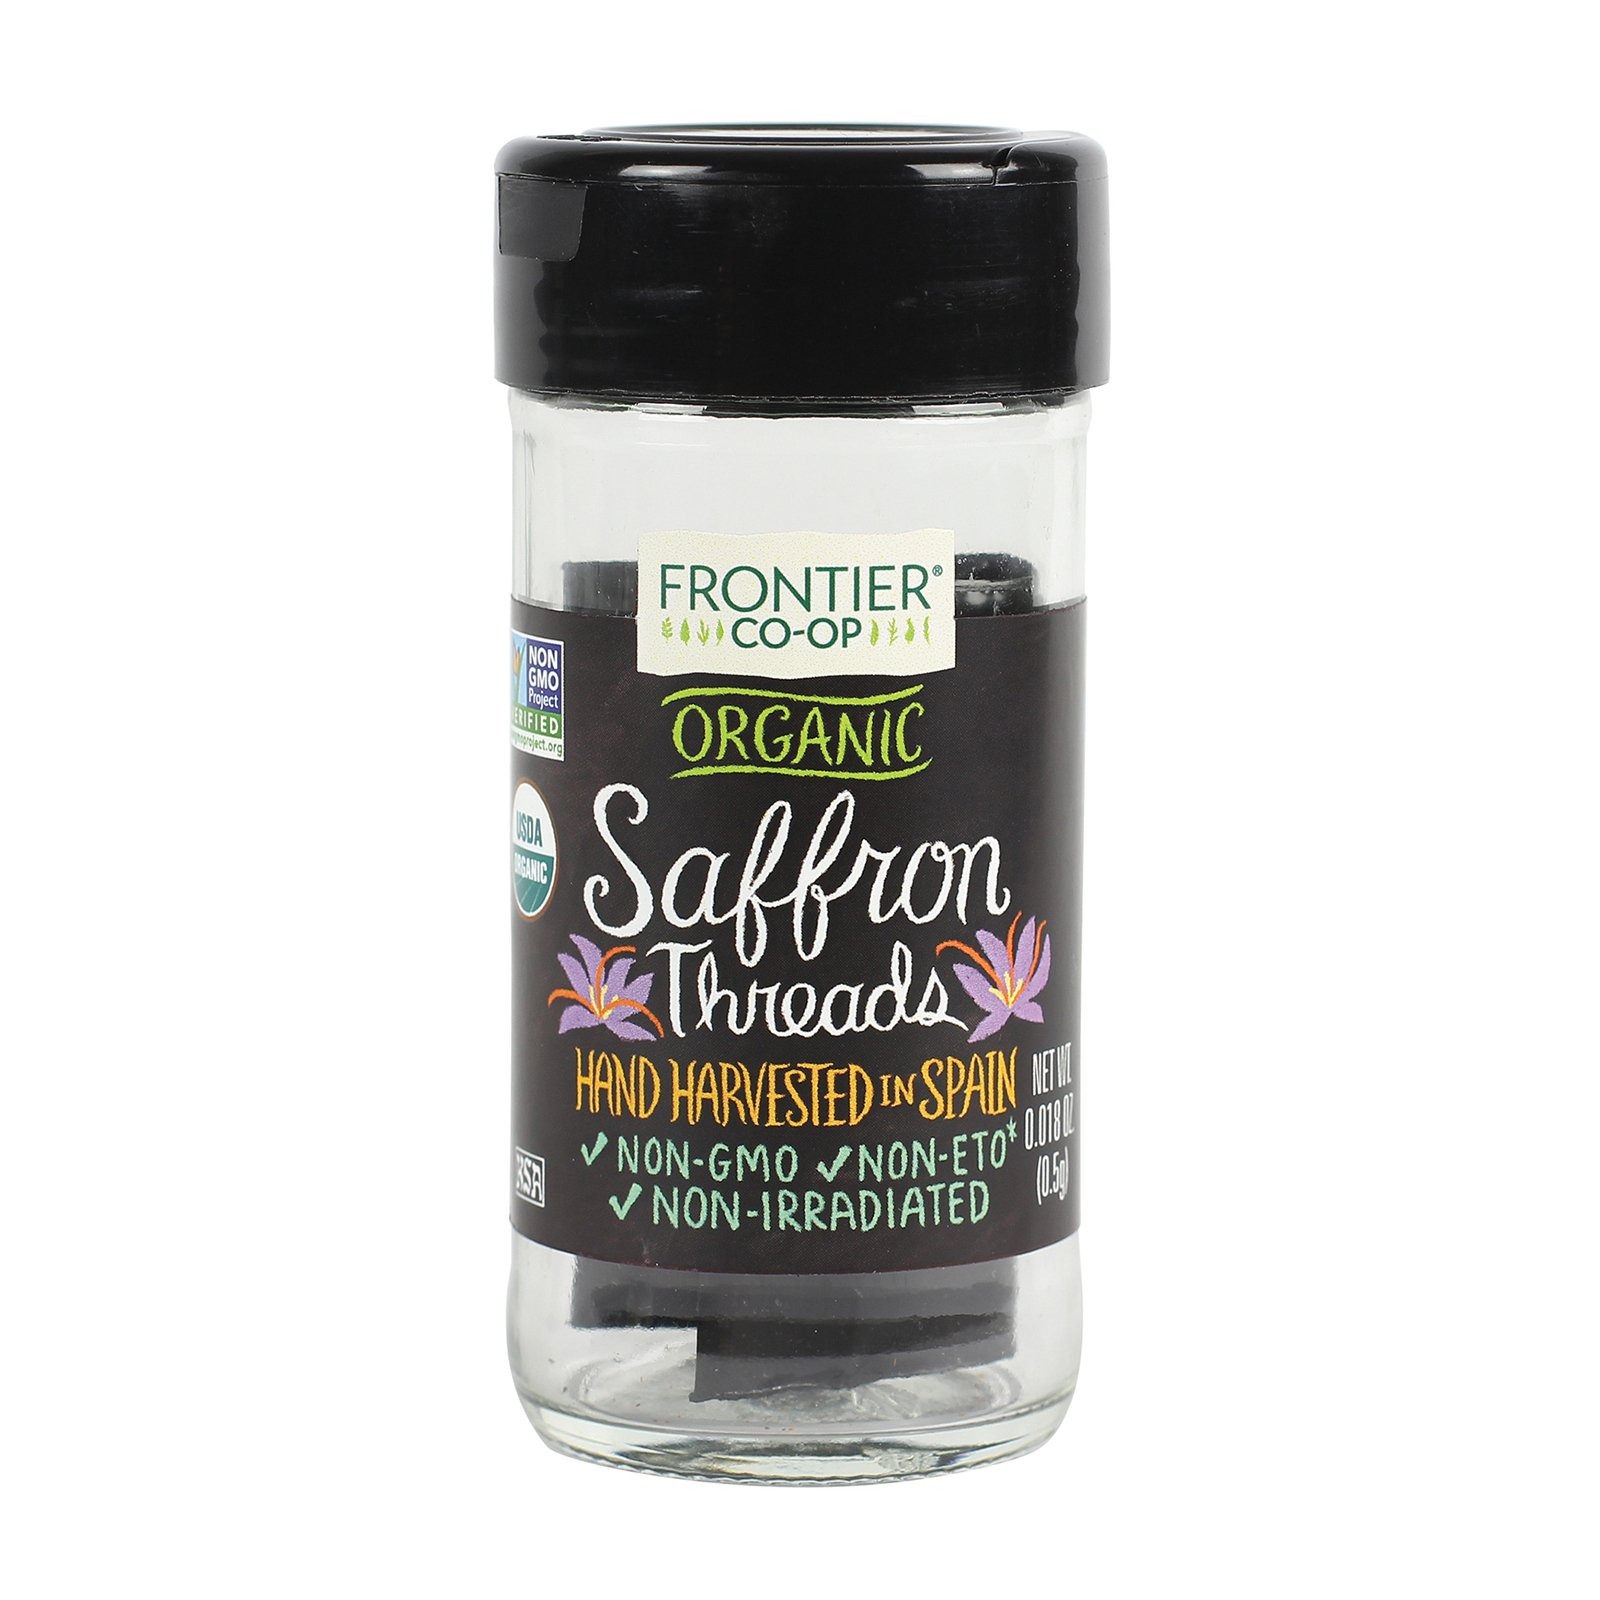
Item Name: Frontier Co-op Organic Saffron Threads, 0.01 Ounce Bottle, Hand Harvested, Mediterranean, Arabian & Indian Recipes, Kosher
Bullet Point 1: 0.01 Ounce Bottle
Bullet Point 2: For a pungent, delicate flavor and rich yellow color, crumble saffron into breads, soups, seafood, sauces and paellas.
Bullet Point 3: Certified Organic, Non-GMO Verified, Kosher
Bullet Point 4: Non-Irradiated
Bullet Point 5: Frontier is a member owned co-op, responsible to people and planet
Value: 0.018
Unit: Ounce

Price: 18.22